Sweet Spot (manga)

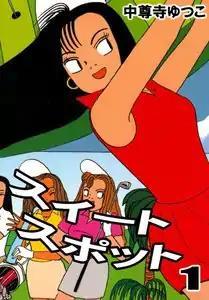
First volume cover

is a Japanese manga series written and illustrated by Yutsuko Chūsonji. Originally serialized in the magazine "" from 1989 to 1992, the series follows an office lady (OL) with a passion for golf. The series is credited with originating the slang term , used to describe young businesswomen who have interests and hobbies stereotypically associated with middle-aged businessmen. In 1991, "Sweet Spot" was adapted into an original video animation (OVA) directed by Gisaburō Sugii.